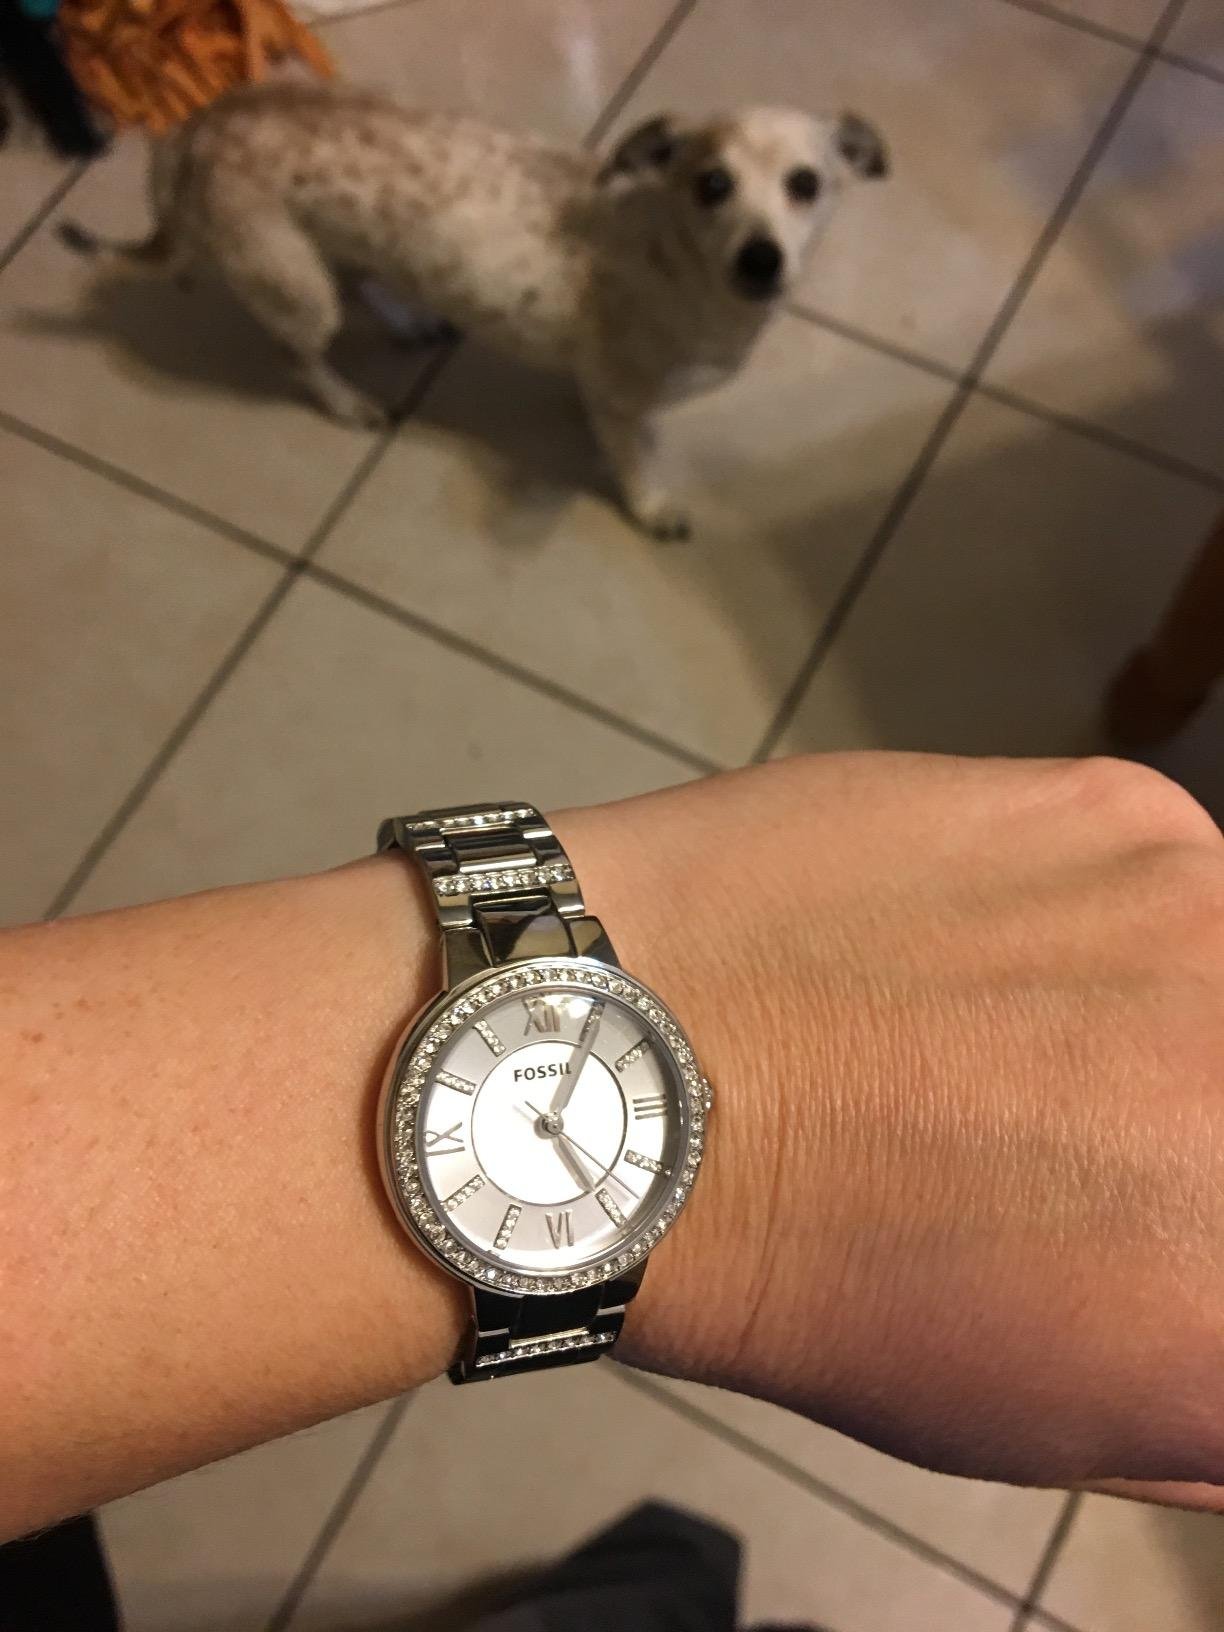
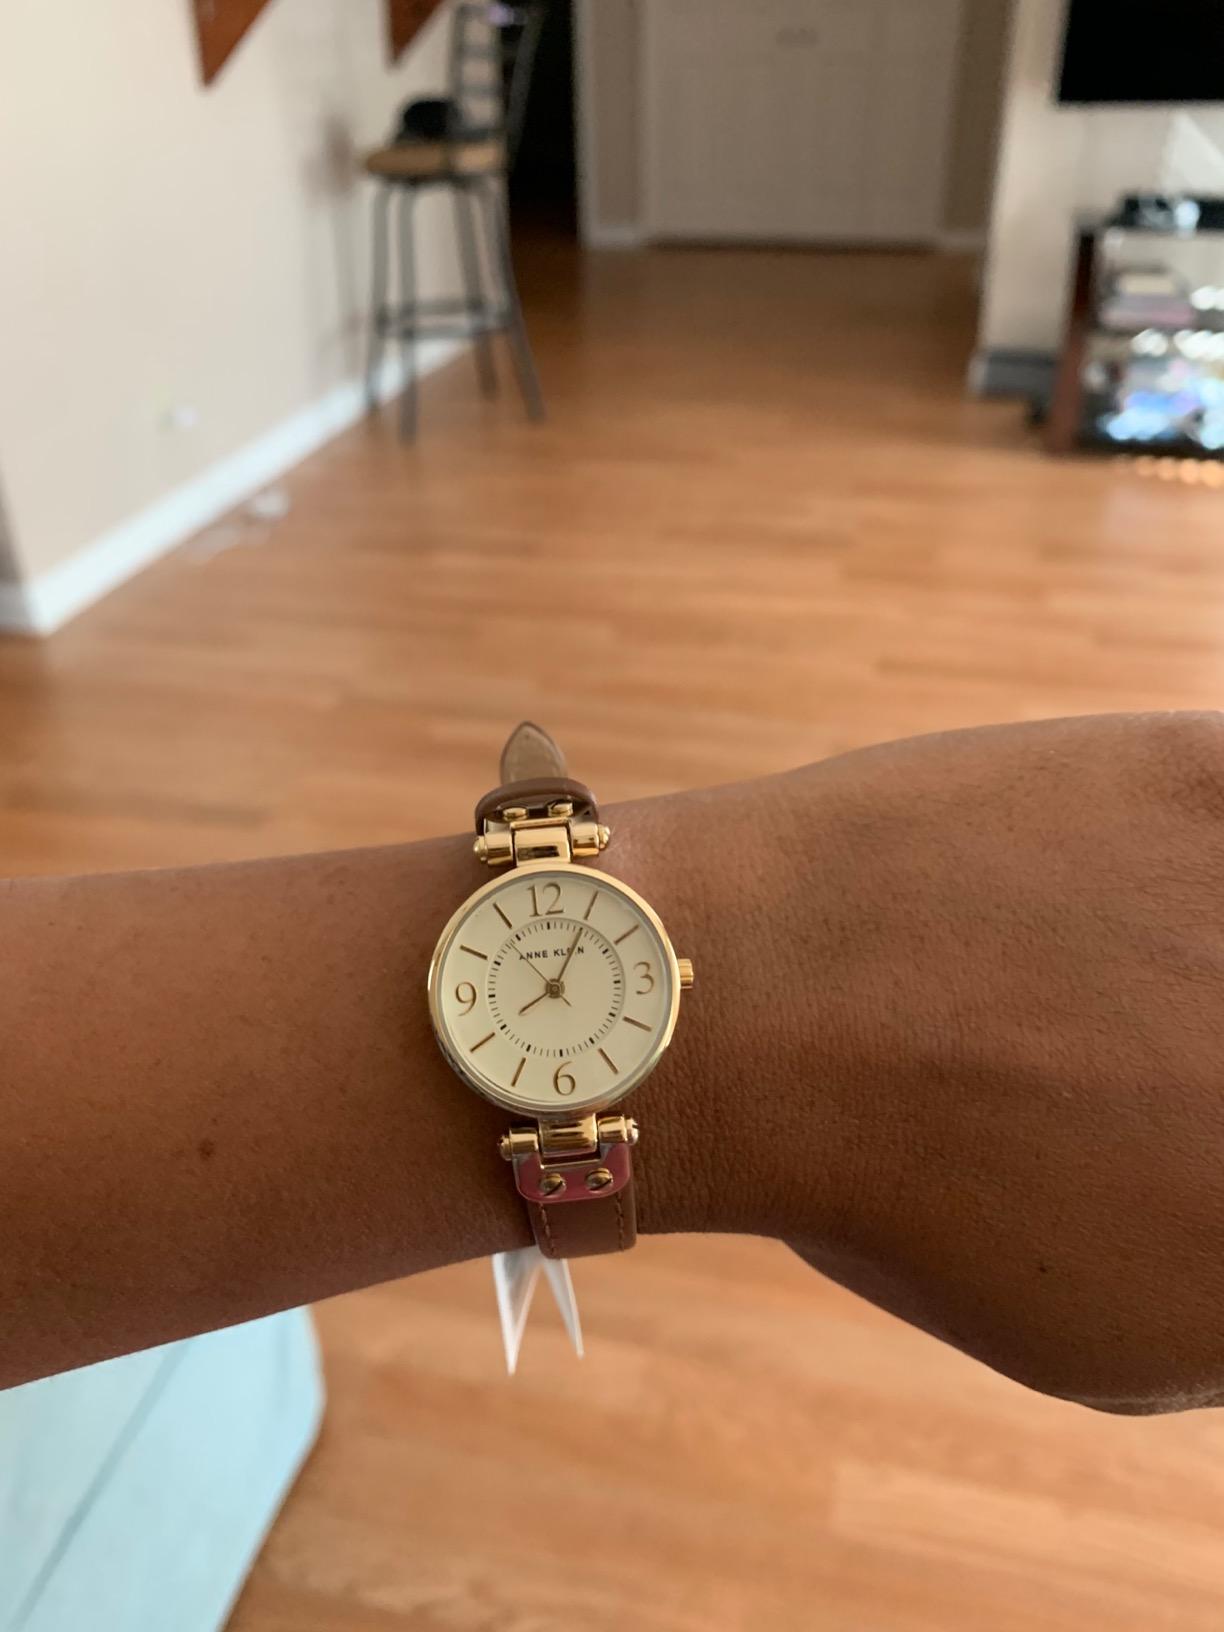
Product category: accessories_watch
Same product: no